Lamourie Lock

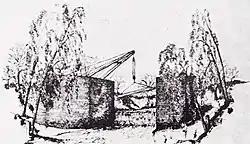

Lamourie Lock is located near Lecompte, Louisiana. It functioned as a control lock rather than a traditional navigational lock, keeping water from flowing from Bayou Boeuf to Bayou Lamourie, maintaining the water level in the prior. It was added to the National Register of Historic Places on October 14, 1994.